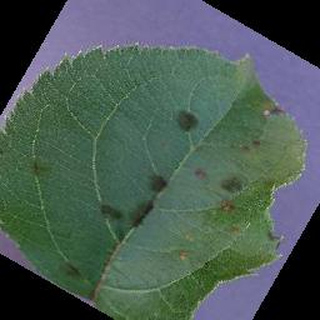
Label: apple_apple_scab